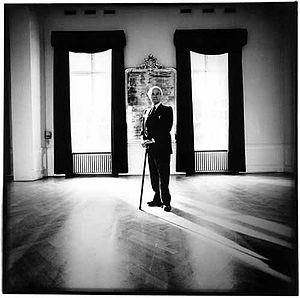
Lothar Wolleh, né le 20 janvier 1930 à Berlin et mort le 28 septembre 1979 à Londres, est un photographe allemand.